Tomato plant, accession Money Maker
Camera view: vertical (180 deg); turntable rotation: 150 degrees
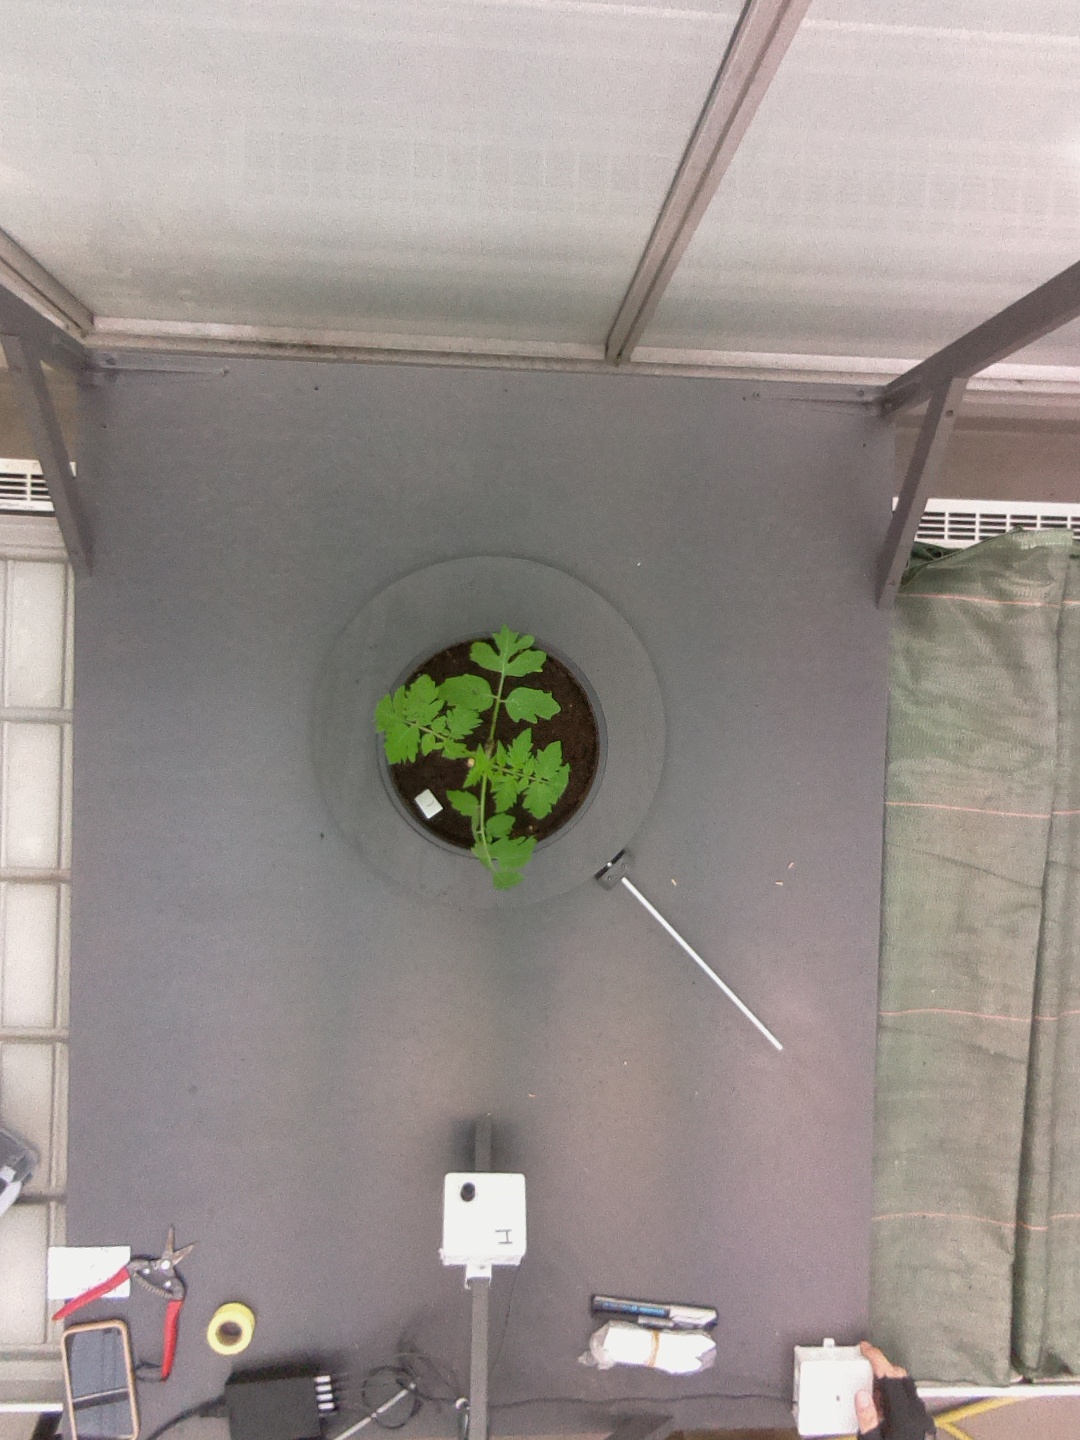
BBCH growth stage 13: 6 of true leaves visible